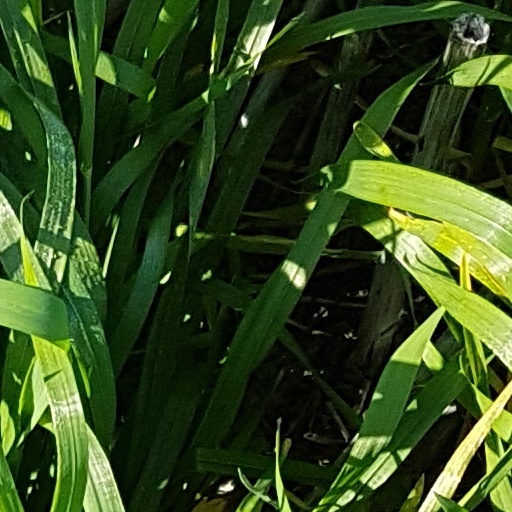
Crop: wheat